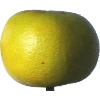
Label: pomelo_sweetie